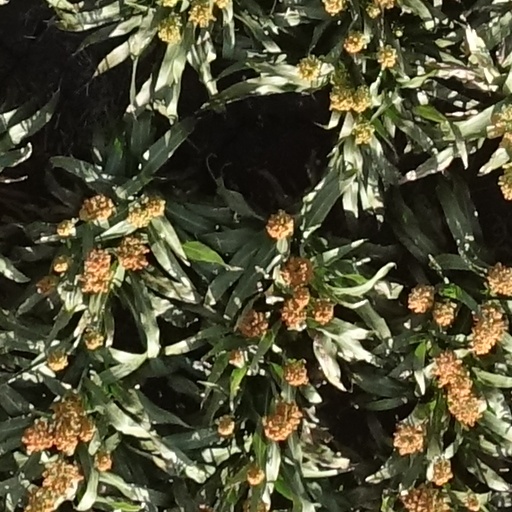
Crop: sorghum